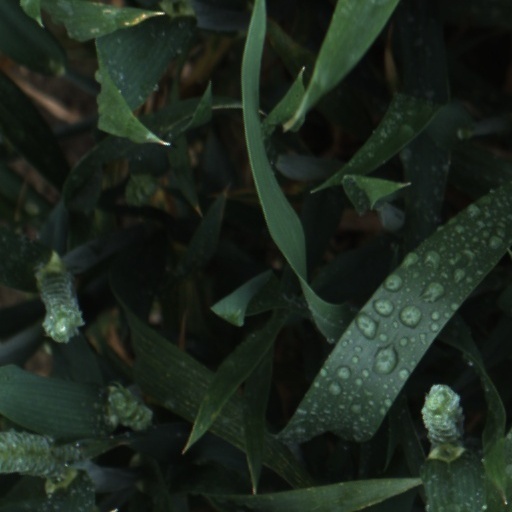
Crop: wheat